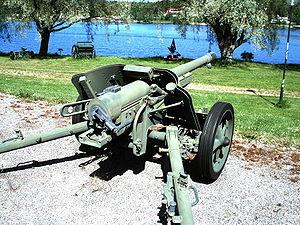
Le canon de 75 mm modèle 1897 est une pièce d'artillerie de campagne de l'armée française. D'une conception révolutionnaire pour son époque, il regroupe, en effet, tous les derniers perfectionnements intervenus dans l'artillerie à la fin du XIXᵉ siècle, à savoir : l'utilisation de la poudre sans fumée, de la munition encartouchée, de l'obus fusant, d'un chargement par la culasse selon le procédé Nordenfelt, et d'un frein de recul oléopneumatique. Cette synthèse, en éliminant les dépointages lors des tirs, rendait enfin possible un vieux rêve des artilleurs, le tir rapide. C'est grâce à ses caractéristiques exceptionnelles qu'il fut surnommé le « canon roi ».